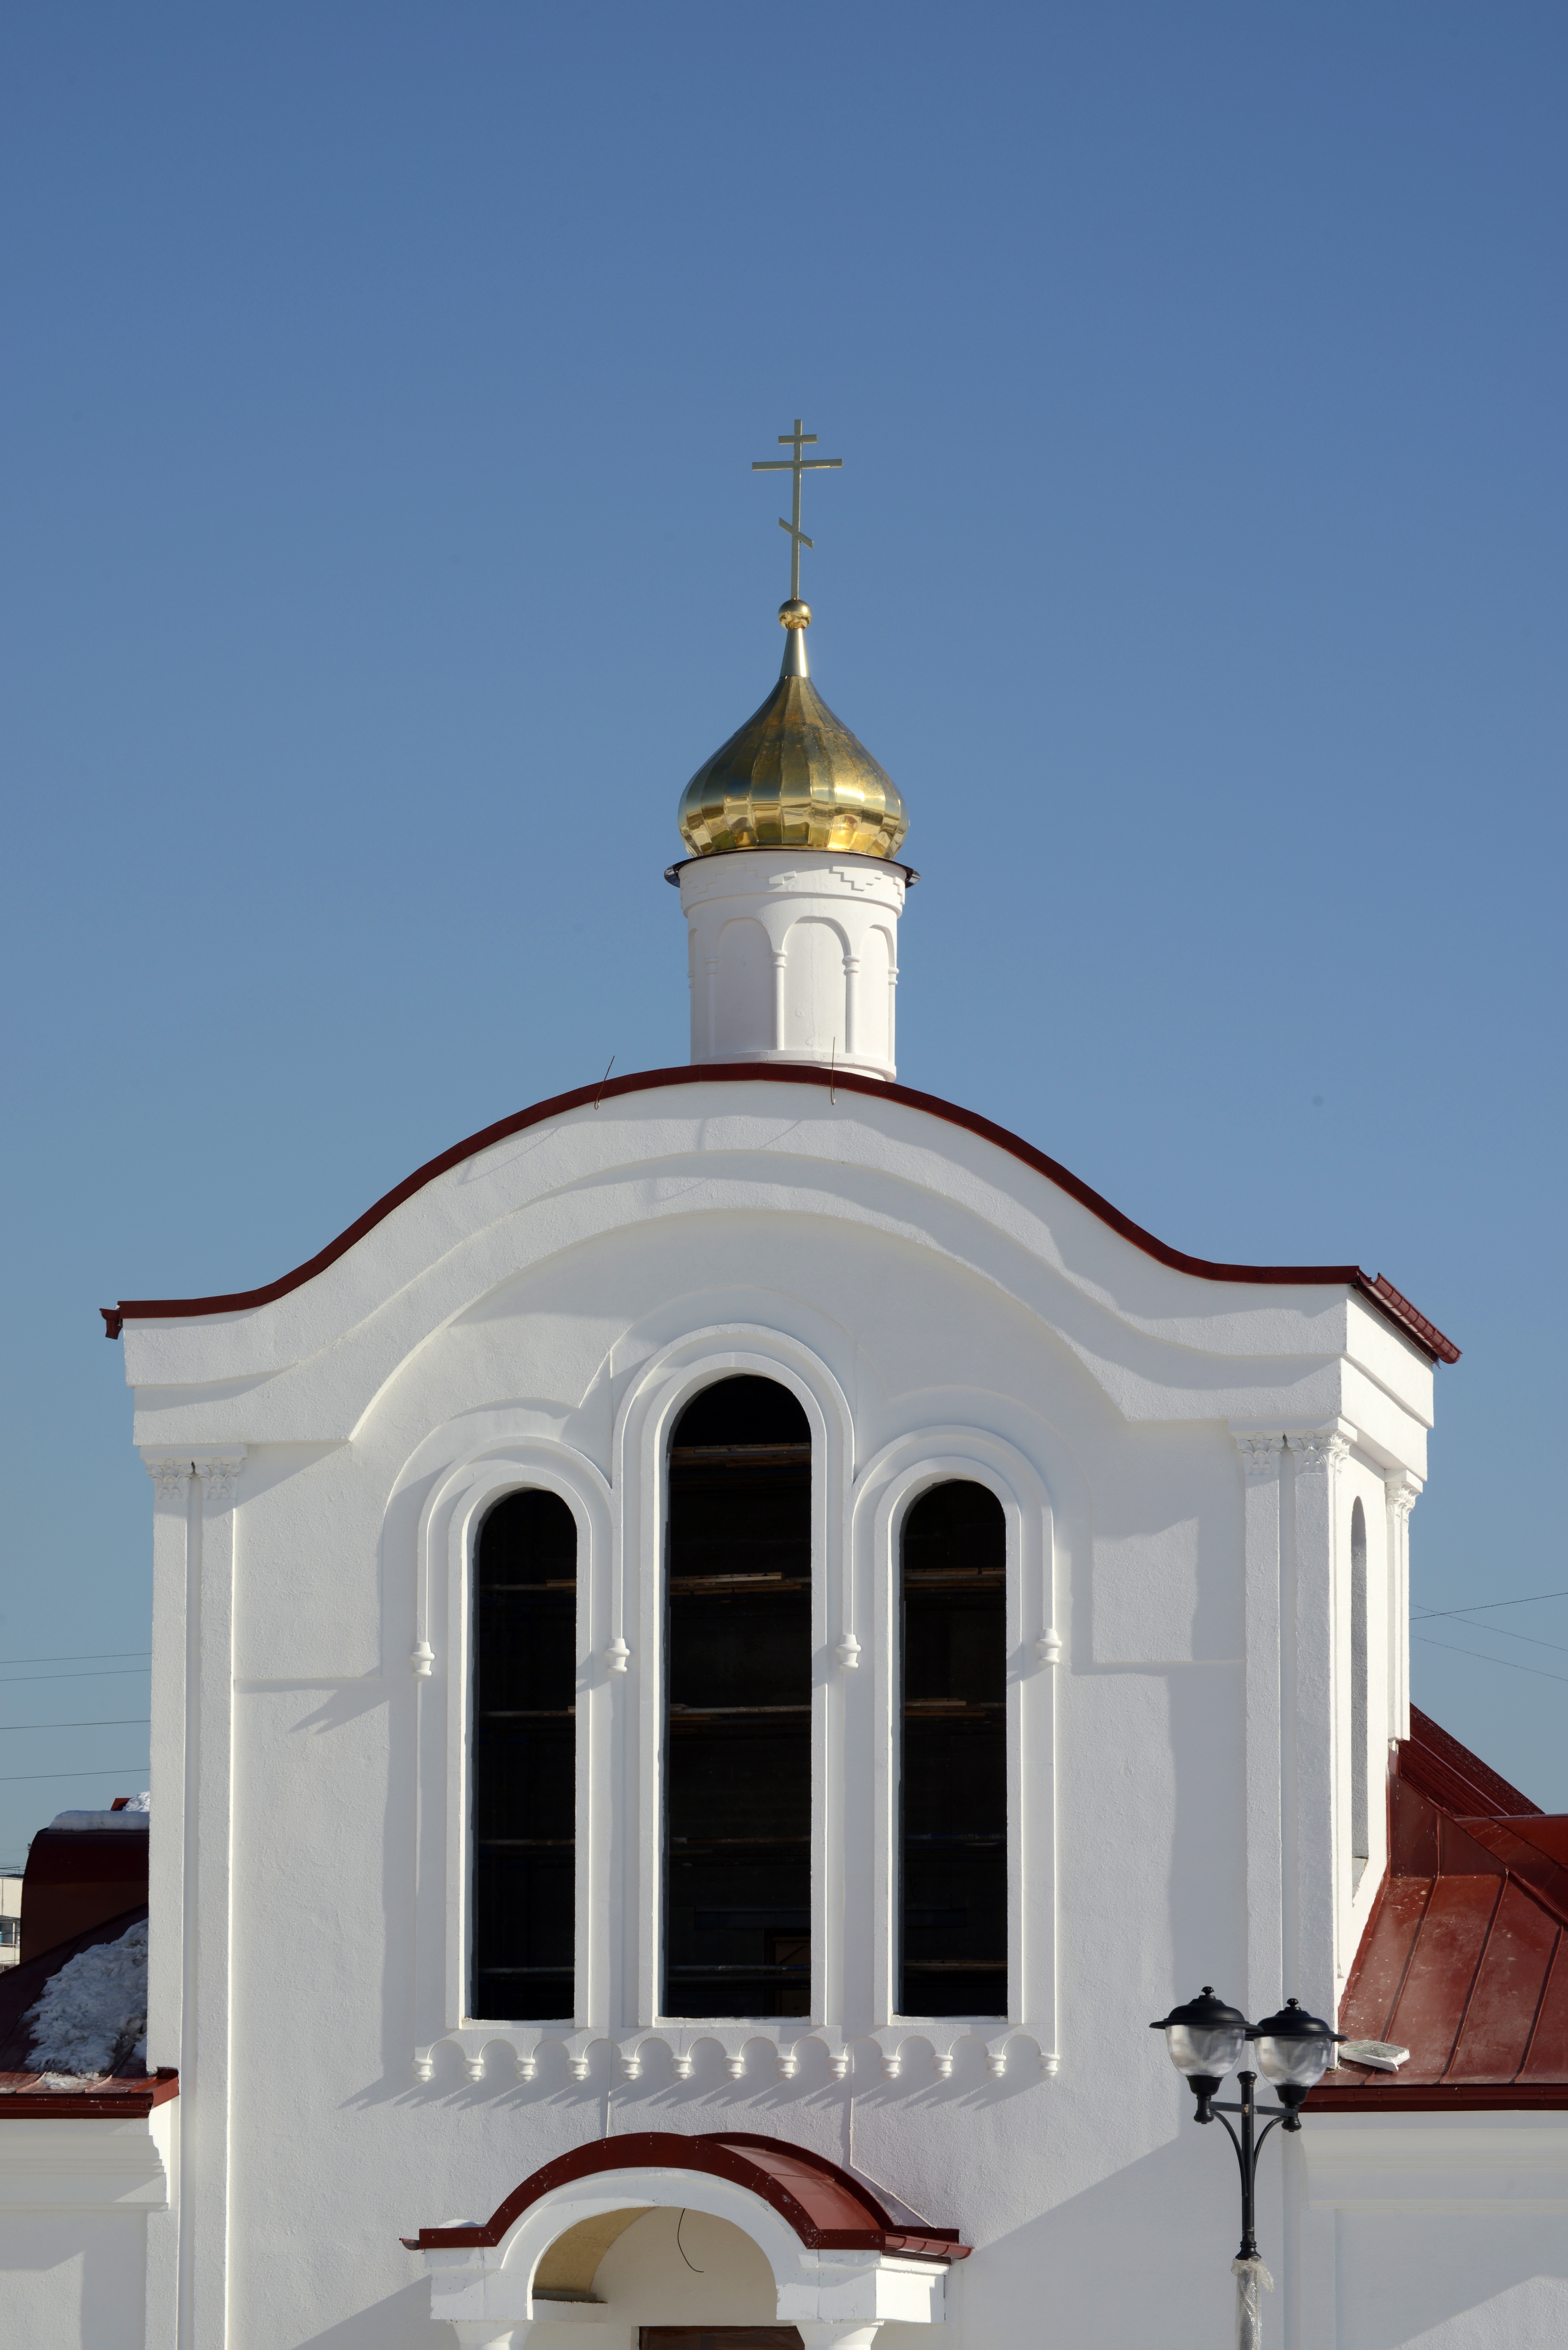
building, facade, church, chapel, place of worship, bell tower, steeple, monastery, synagogue, dome